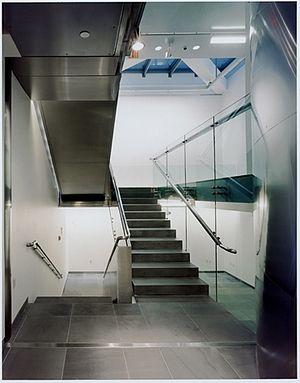
Le Forum culturel autrichien de New York est une institution culturelle créée en 1942 afin de maintenir une présence culturelle autrichienne à New York.